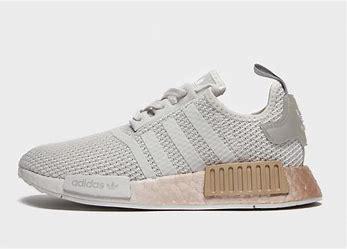
Brand: adidas
Model: NMD_R1 Athletic